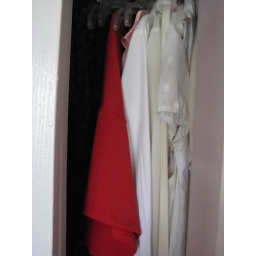
look some white and red, who snuck these clothes in my closet.....